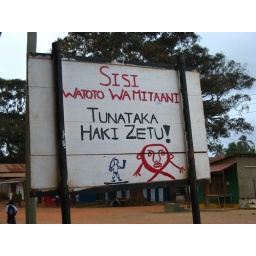
sign at one of the bus depots in newala